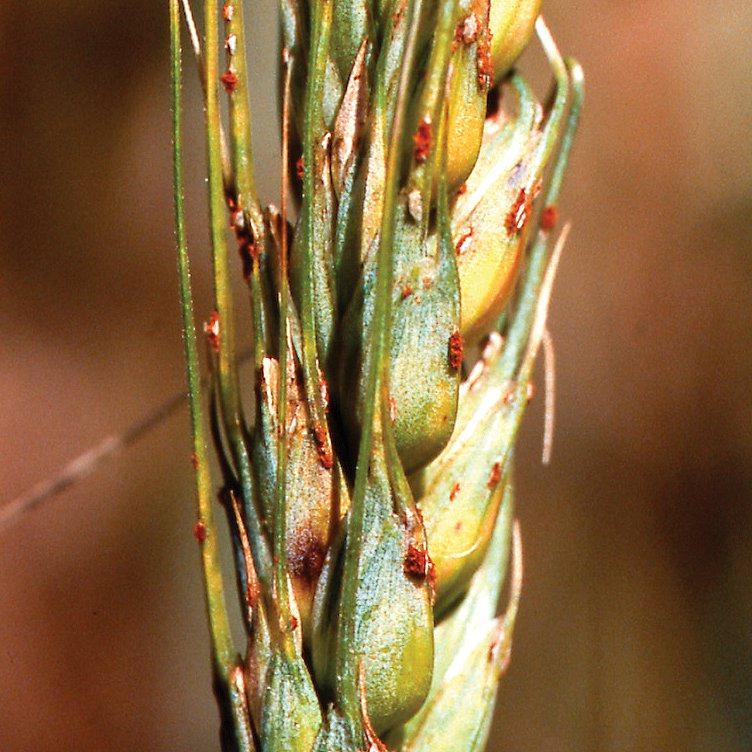
Plant: Wheat
Disease: wheat stem rust